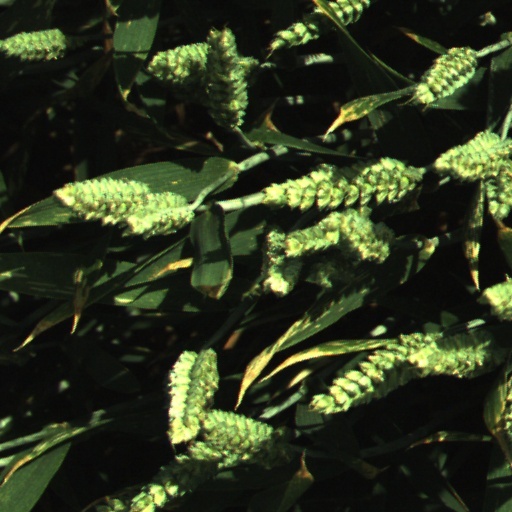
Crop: wheat